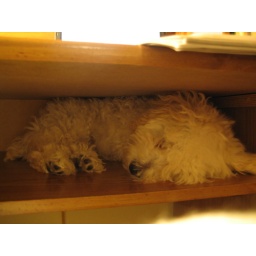
rudy sleeping in the keyboard drawer